Mark Donohue

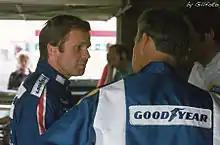
Donohue at the 1975 British Grand Prix

Mark Neary Donohue Jr. (March 18, 1937 – August 19, 1975), nicknamed "Captain Nice," was an American race car driver and engineer known for his ability to set up his own race car as well as driving it to victory.